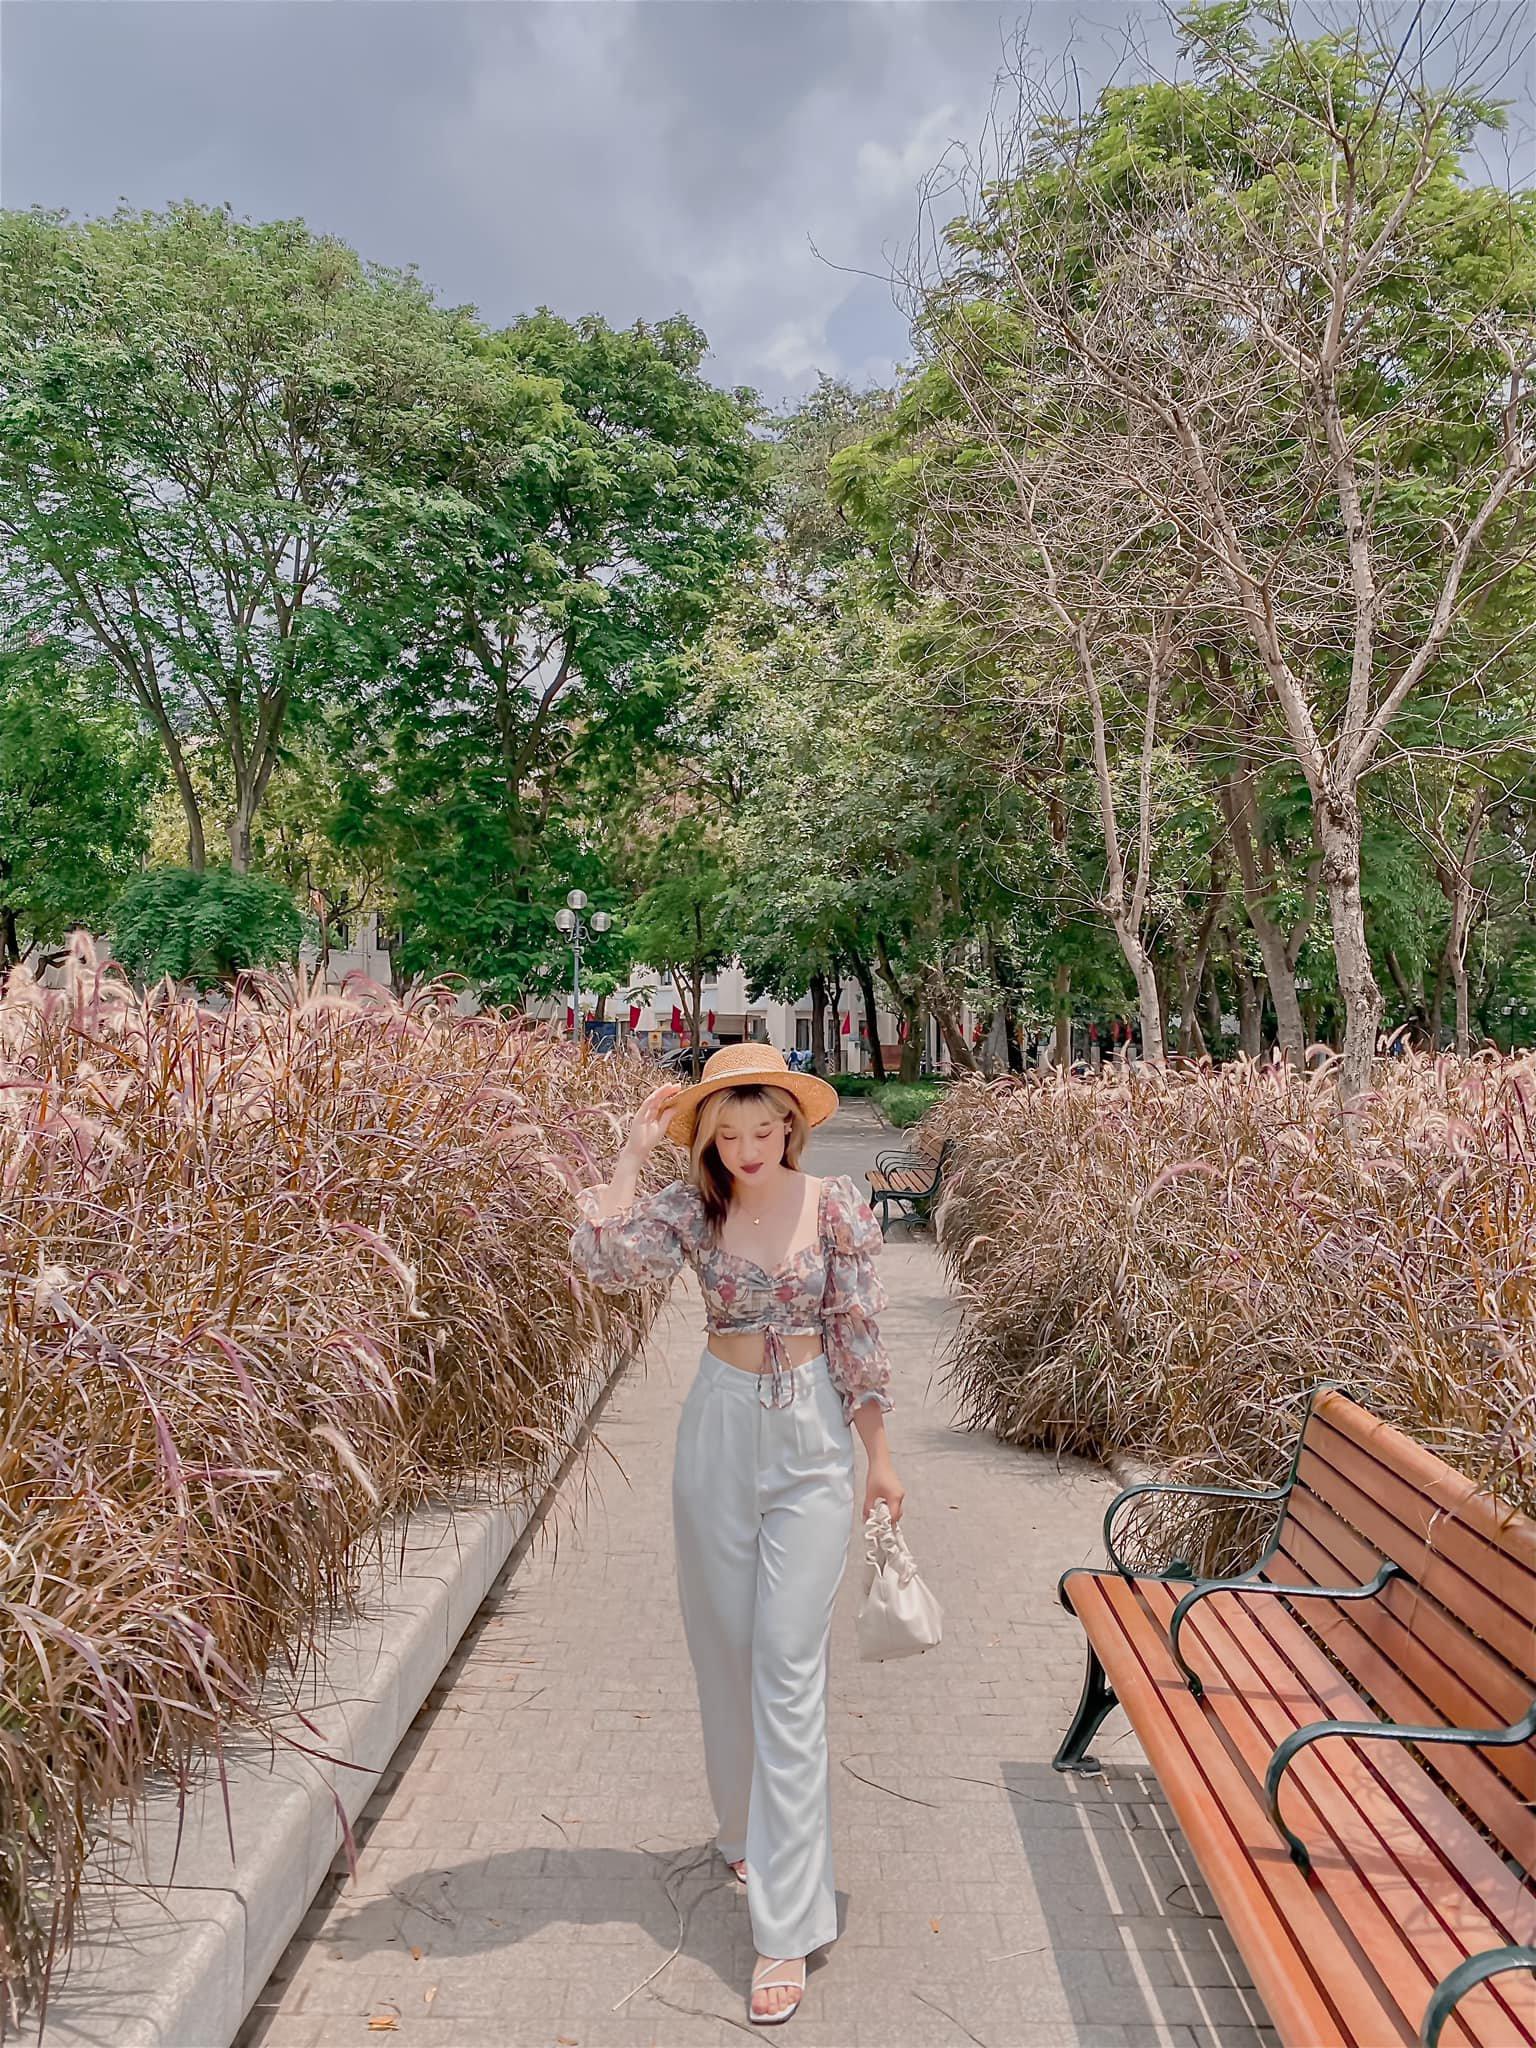
một người phụ nữ đang di chuyển ở giữa đường